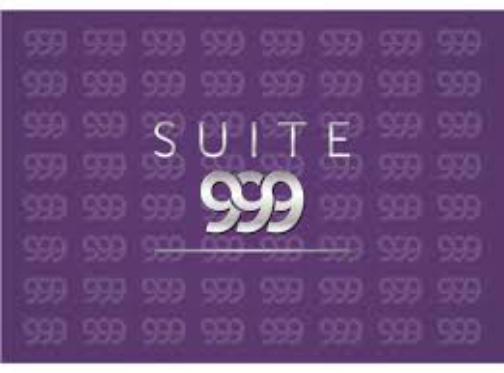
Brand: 999
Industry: Medical